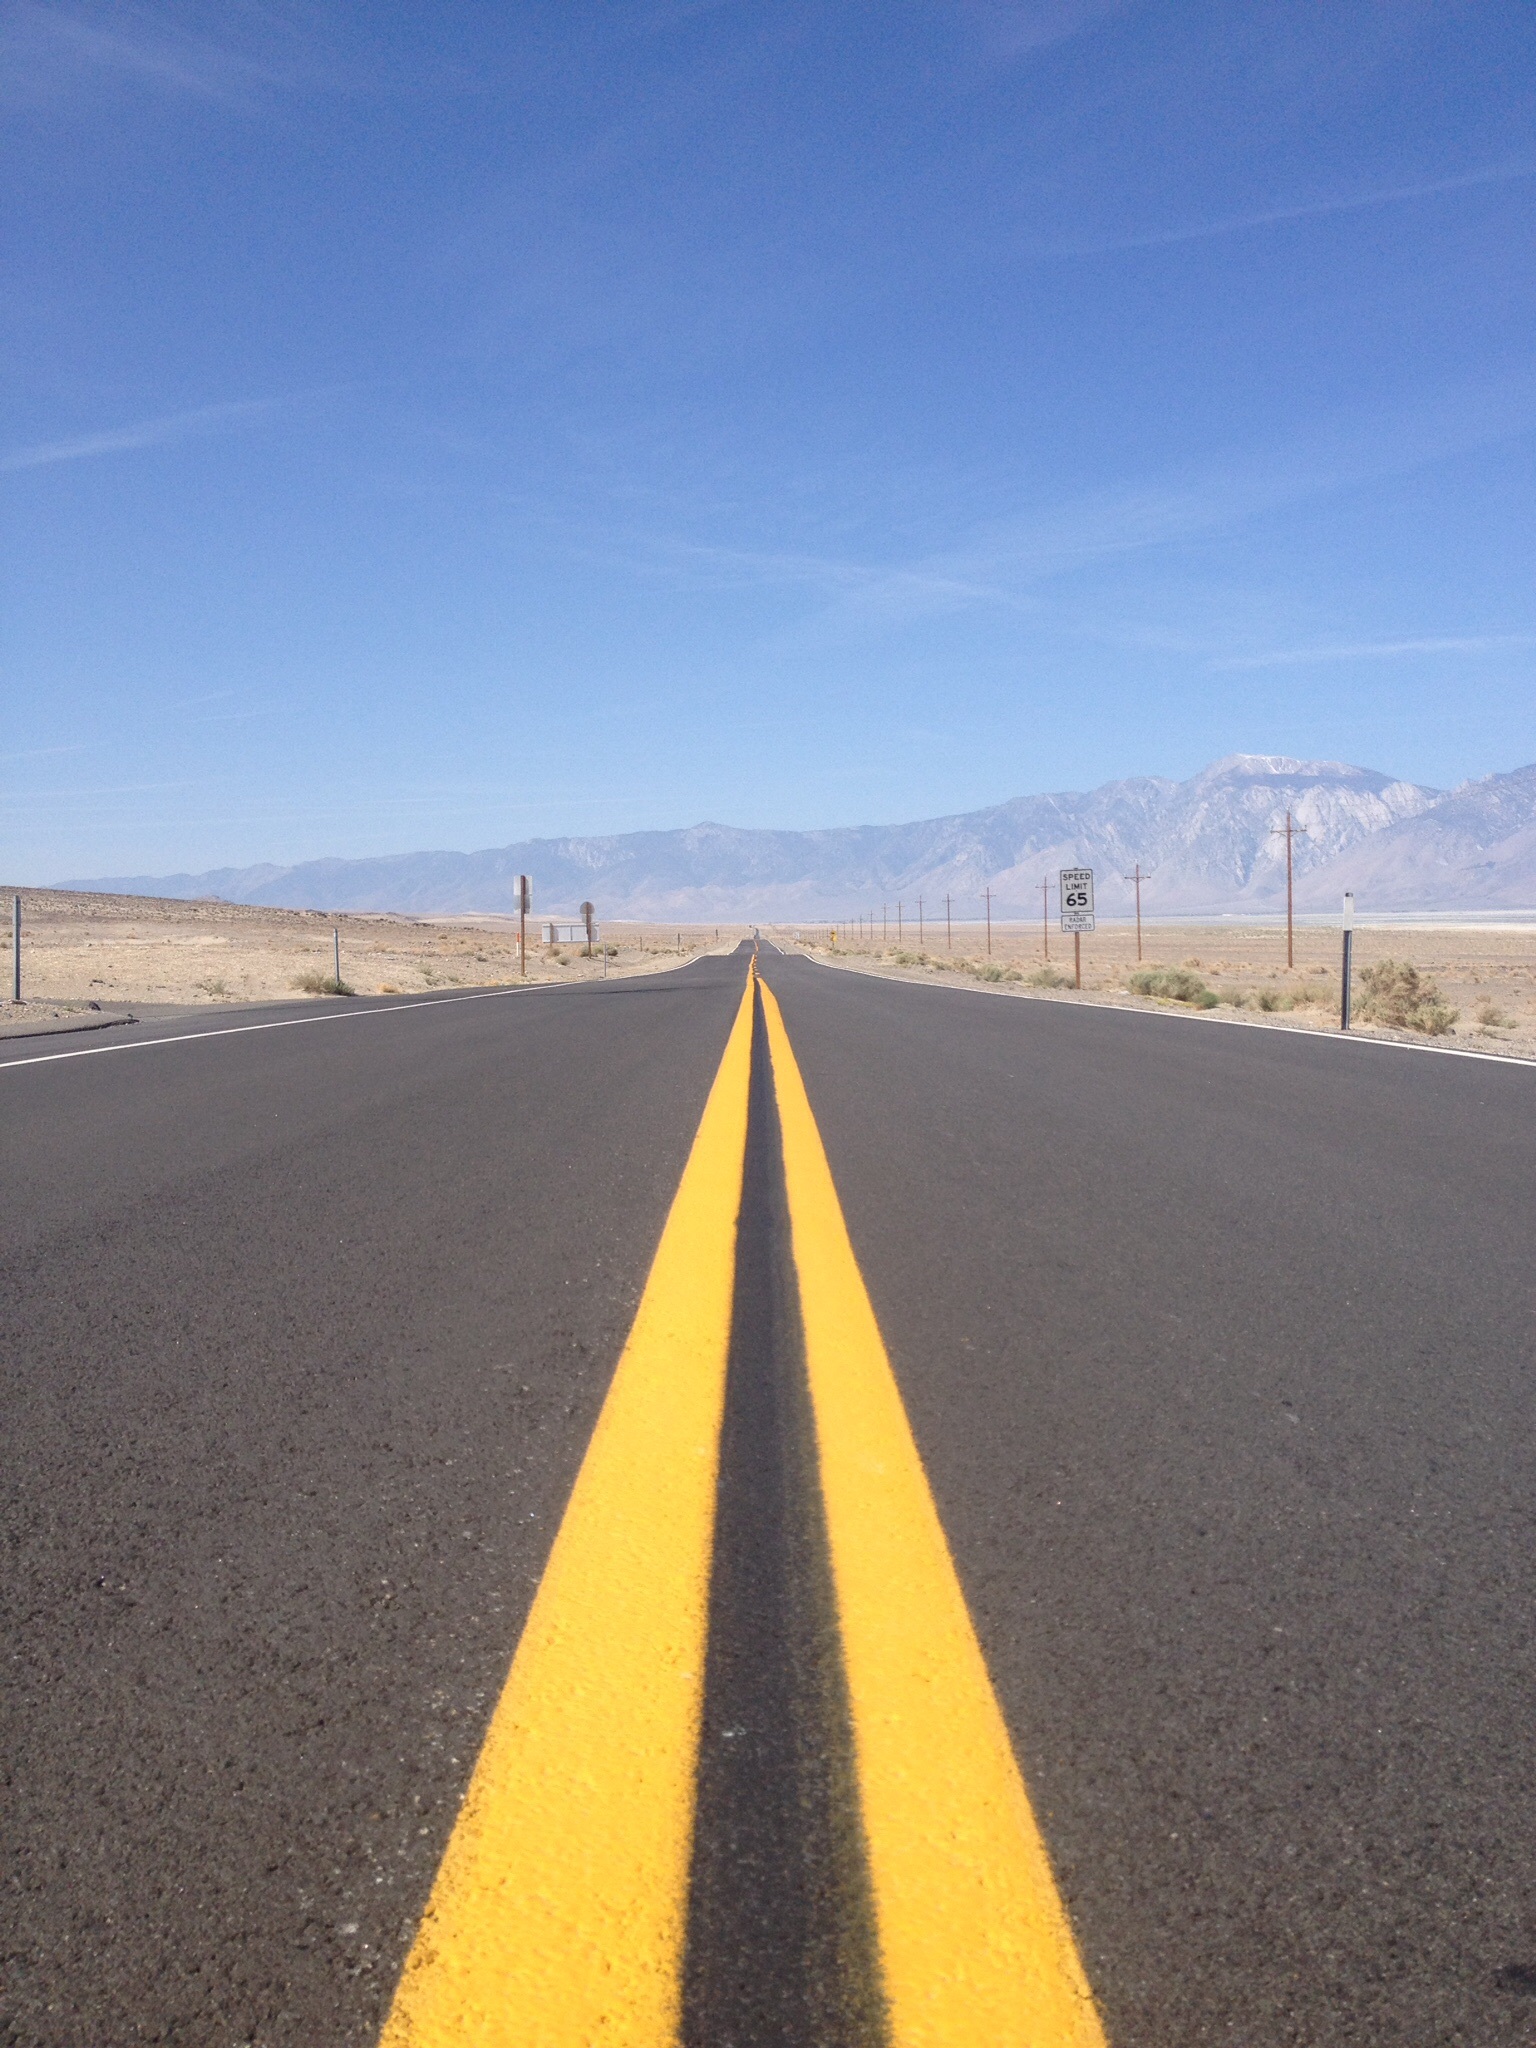
landscape, sand, horizon, road, prairie, desert, highway, asphalt, america, plain, road trip, infrastructure, roads, road surface, endless road, aeolian landform